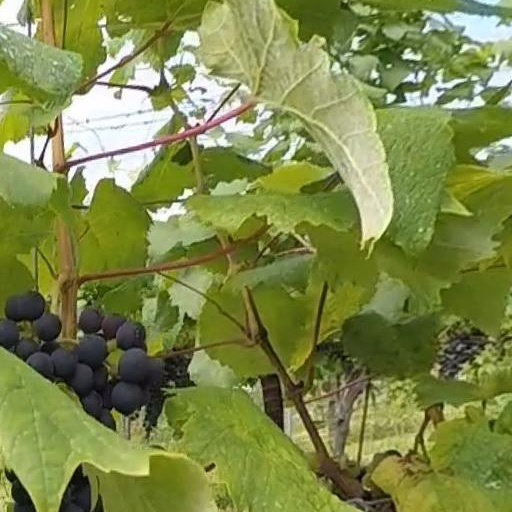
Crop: grape